Münsterhof

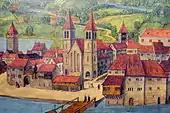
Kratzquartier, Münsterbrücke, Fraumünster and Münsterhof, early 16th century, Hans Leu the Elder

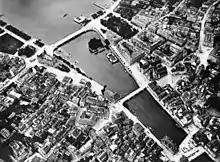
Limmatquai and Quaianlagen: Bellevueplatz and Bürkliplatz, Quaibrücke, Bauschänzli, Stadthausquai, Münsterbrücke and Münsterhof, and Rathausbrücke–Weinplatz, aerial photography by Eduard Spelterini 1895

Münsterhof is located in front of the Fraumünster and lies a short distance from the Münsterbrücke, a bridge which leads eastwards across the river Limmat to the Limmatquai and Grossmünster beyond. It is surrounded by medieval buildings, among which are several guild houses, including Zunfthaus zur Waag, the former Kämbel guild house and the art museum Zunfthaus zur Meisen. This area forms part of the southern extension of the Quaianlagen promenades which were built between 1881 and 1887.